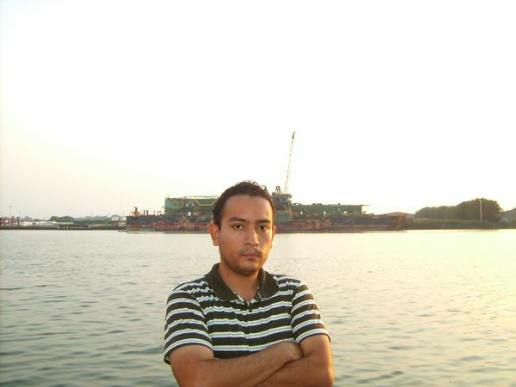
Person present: Yes